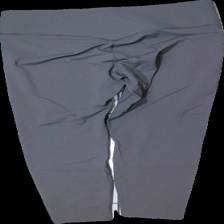
View: back
Type: Tights
Category: Ladies
Brand: Missing
Colors: Grey
Material: 100% nylon
Cut: Regular, Tight
Season: All
Price range: <50
Recommended usage: Export
Comment: warped/stretched fabric